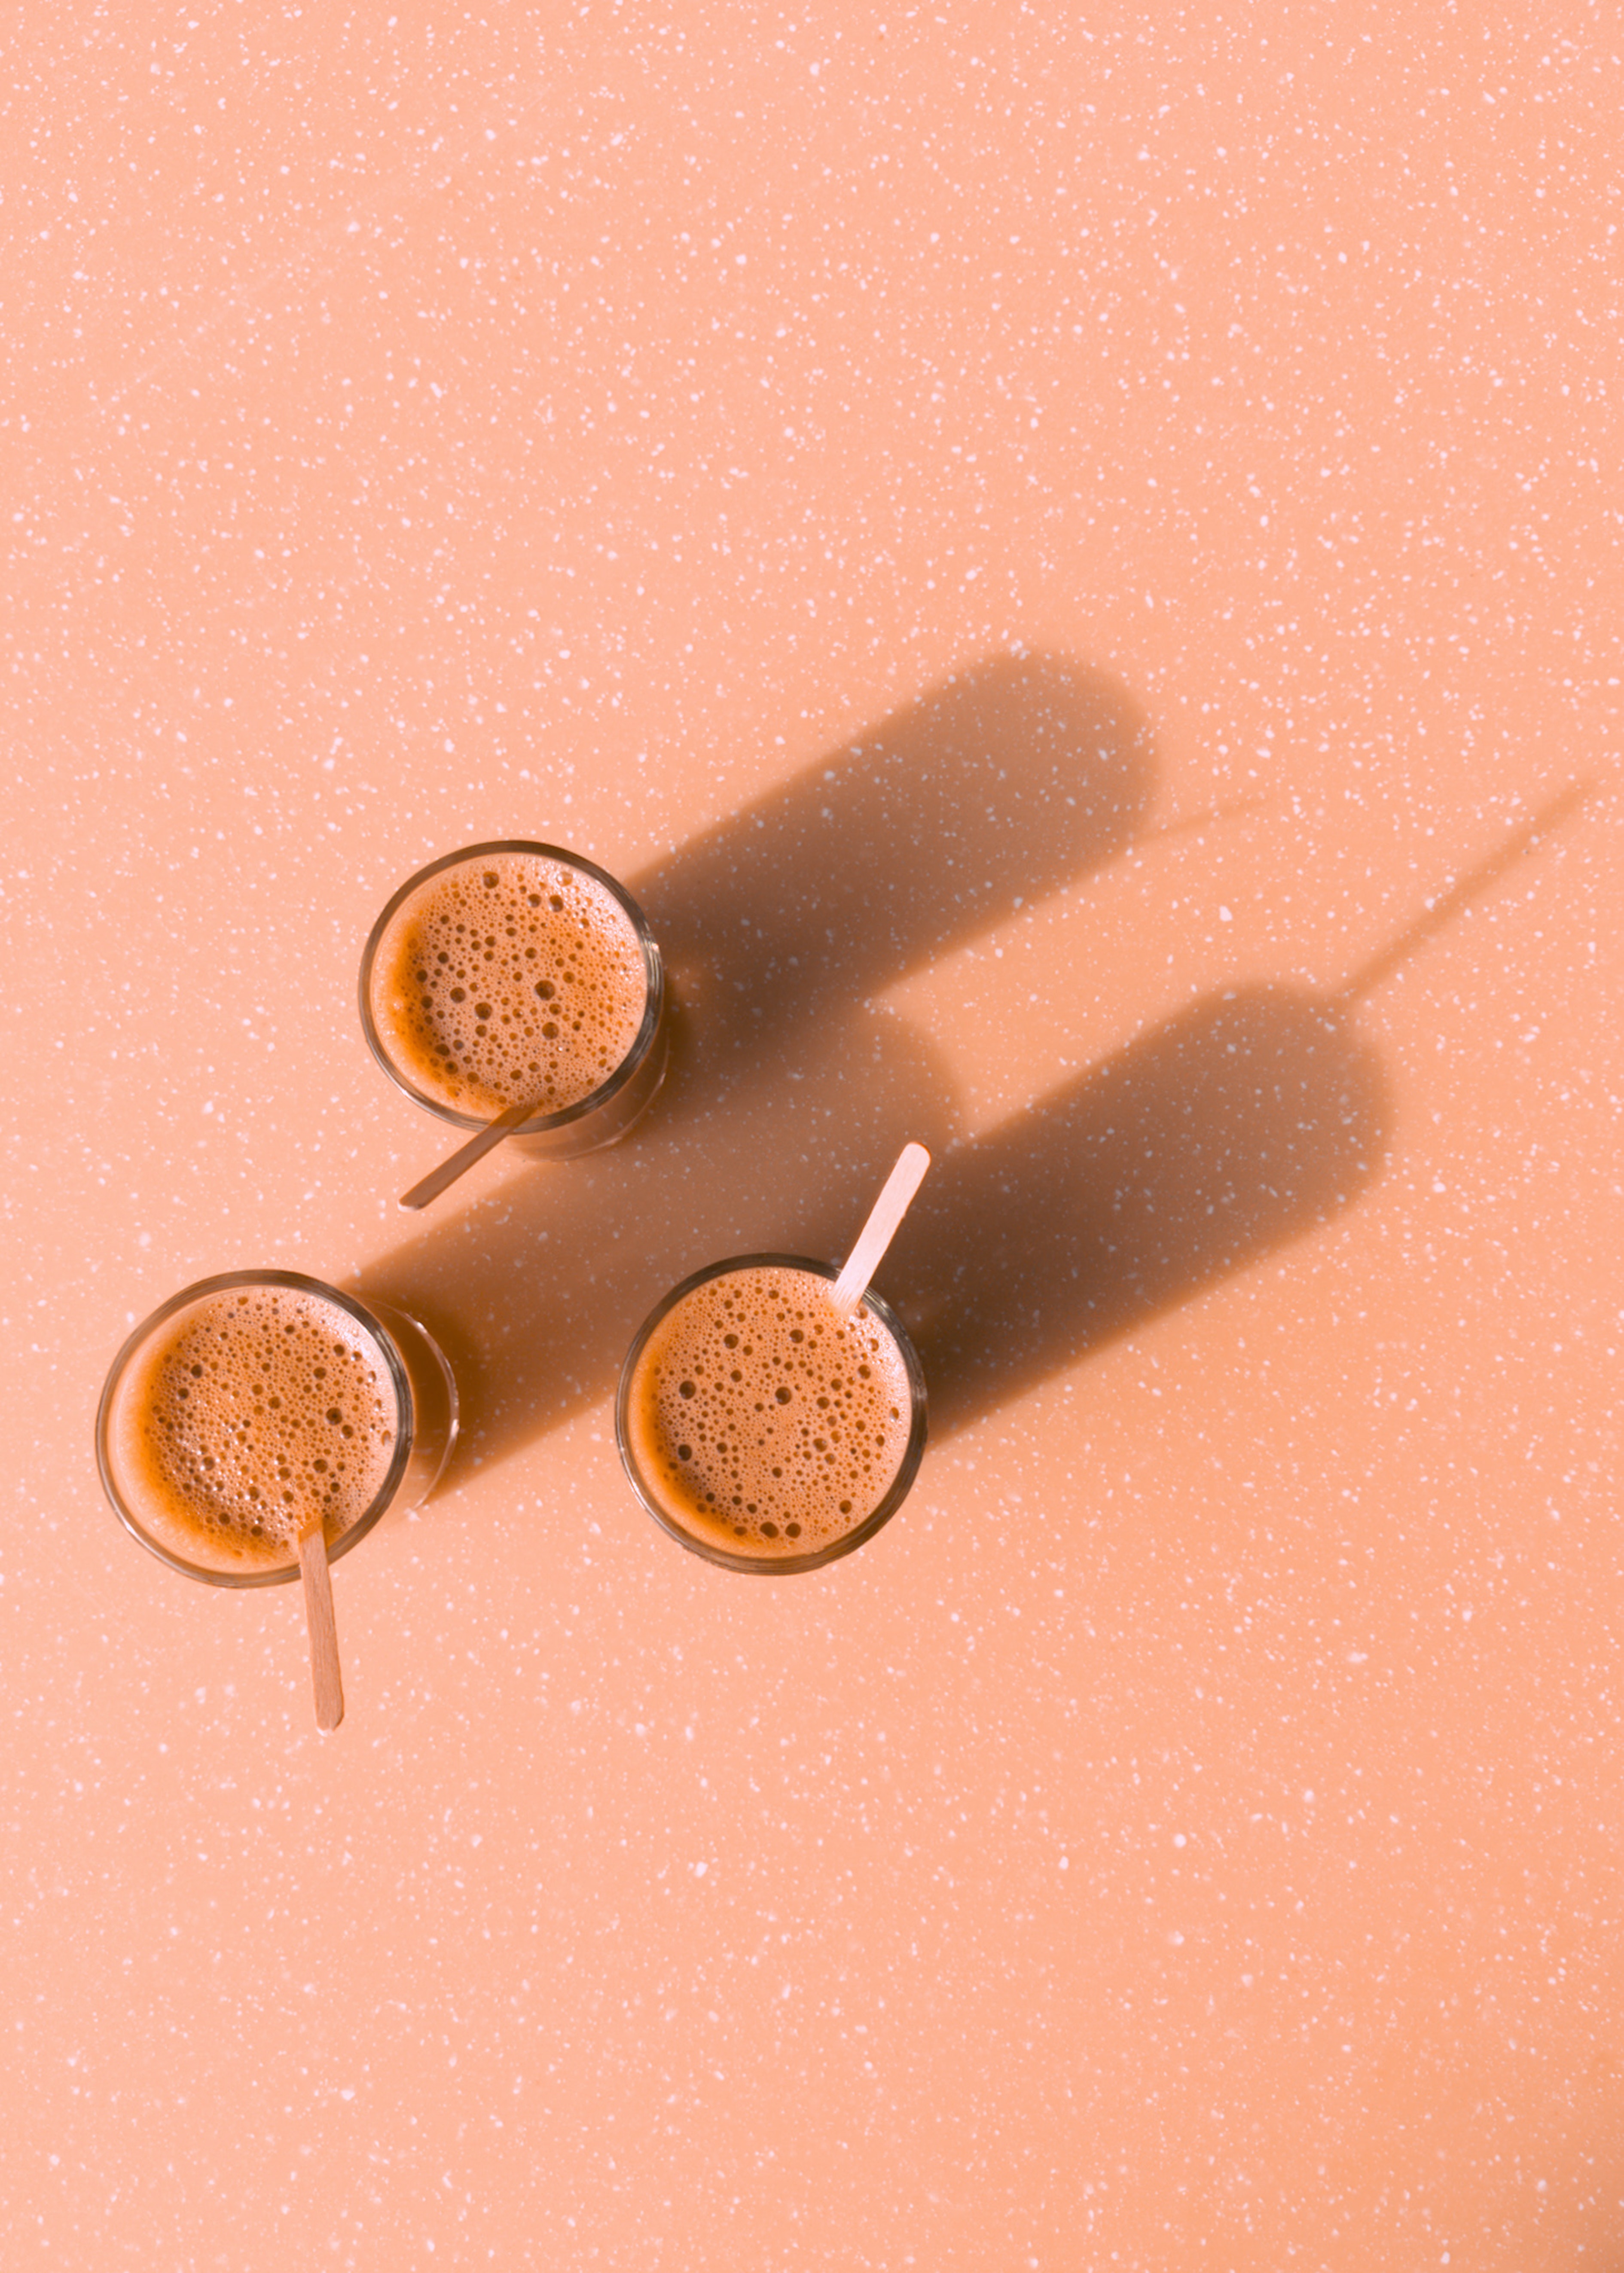
cake, amber, coin, currency, money, circle, wood, font, metal, peach, saving, fashion accessory, chemical compound, cash, nickel, shadow, money handling, still life photography, macro photography, copper, magenta, face powder, quarter